Orekhovy Island

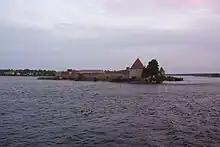
View of the island from Lake Ladoga

Orekhovy Island is an island in Russia, situated in Lake Ladoga and located at the confluence of Ladoga and the River Neva, at the town of Schlisselburg in Leningrad Oblast. The island is the site of the medieval Shlisselburg Fortress, where Sweden and Novgorod signed the Treaty of Nöteborg in 1323. In Russian, Finnish, and Swedish, the name means 'nut island'.